Heavy metal genres

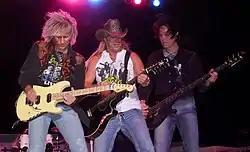
Glam metal band Poison

Death/doom, sometimes written as death-doom or deathdoom, is an extreme subgenre of heavy metal. It combines the slow tempos and pessimistic or depressive mood of doom metal, with the deep growling vocals and double kick drumming of death metal. The genre emerged in the mid-1980s, and gained a certain amount of popularity during the 1990s, but had become less common by the turn of the 21st century. In turn, death/doom gave rise to the closely related genre of funeral doom, as well as to the more melodic and romantic gothic metal. The death/doom genre originated in the mid-1980s when the early progenitors like Dream Death began to mix traditional doom metal with the sounds of thrash and the nascent death metal scene. Early records by such bands as Paradise Lost, My Dying Bride and Anathema combined the sounds of mid-1980s Celtic Frost and Candlemass with the use of female vocals, keyboards and, in the case of My Dying Bride, violins.